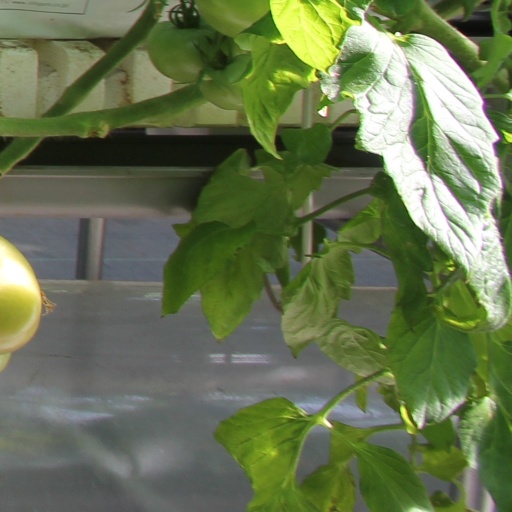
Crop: tomato